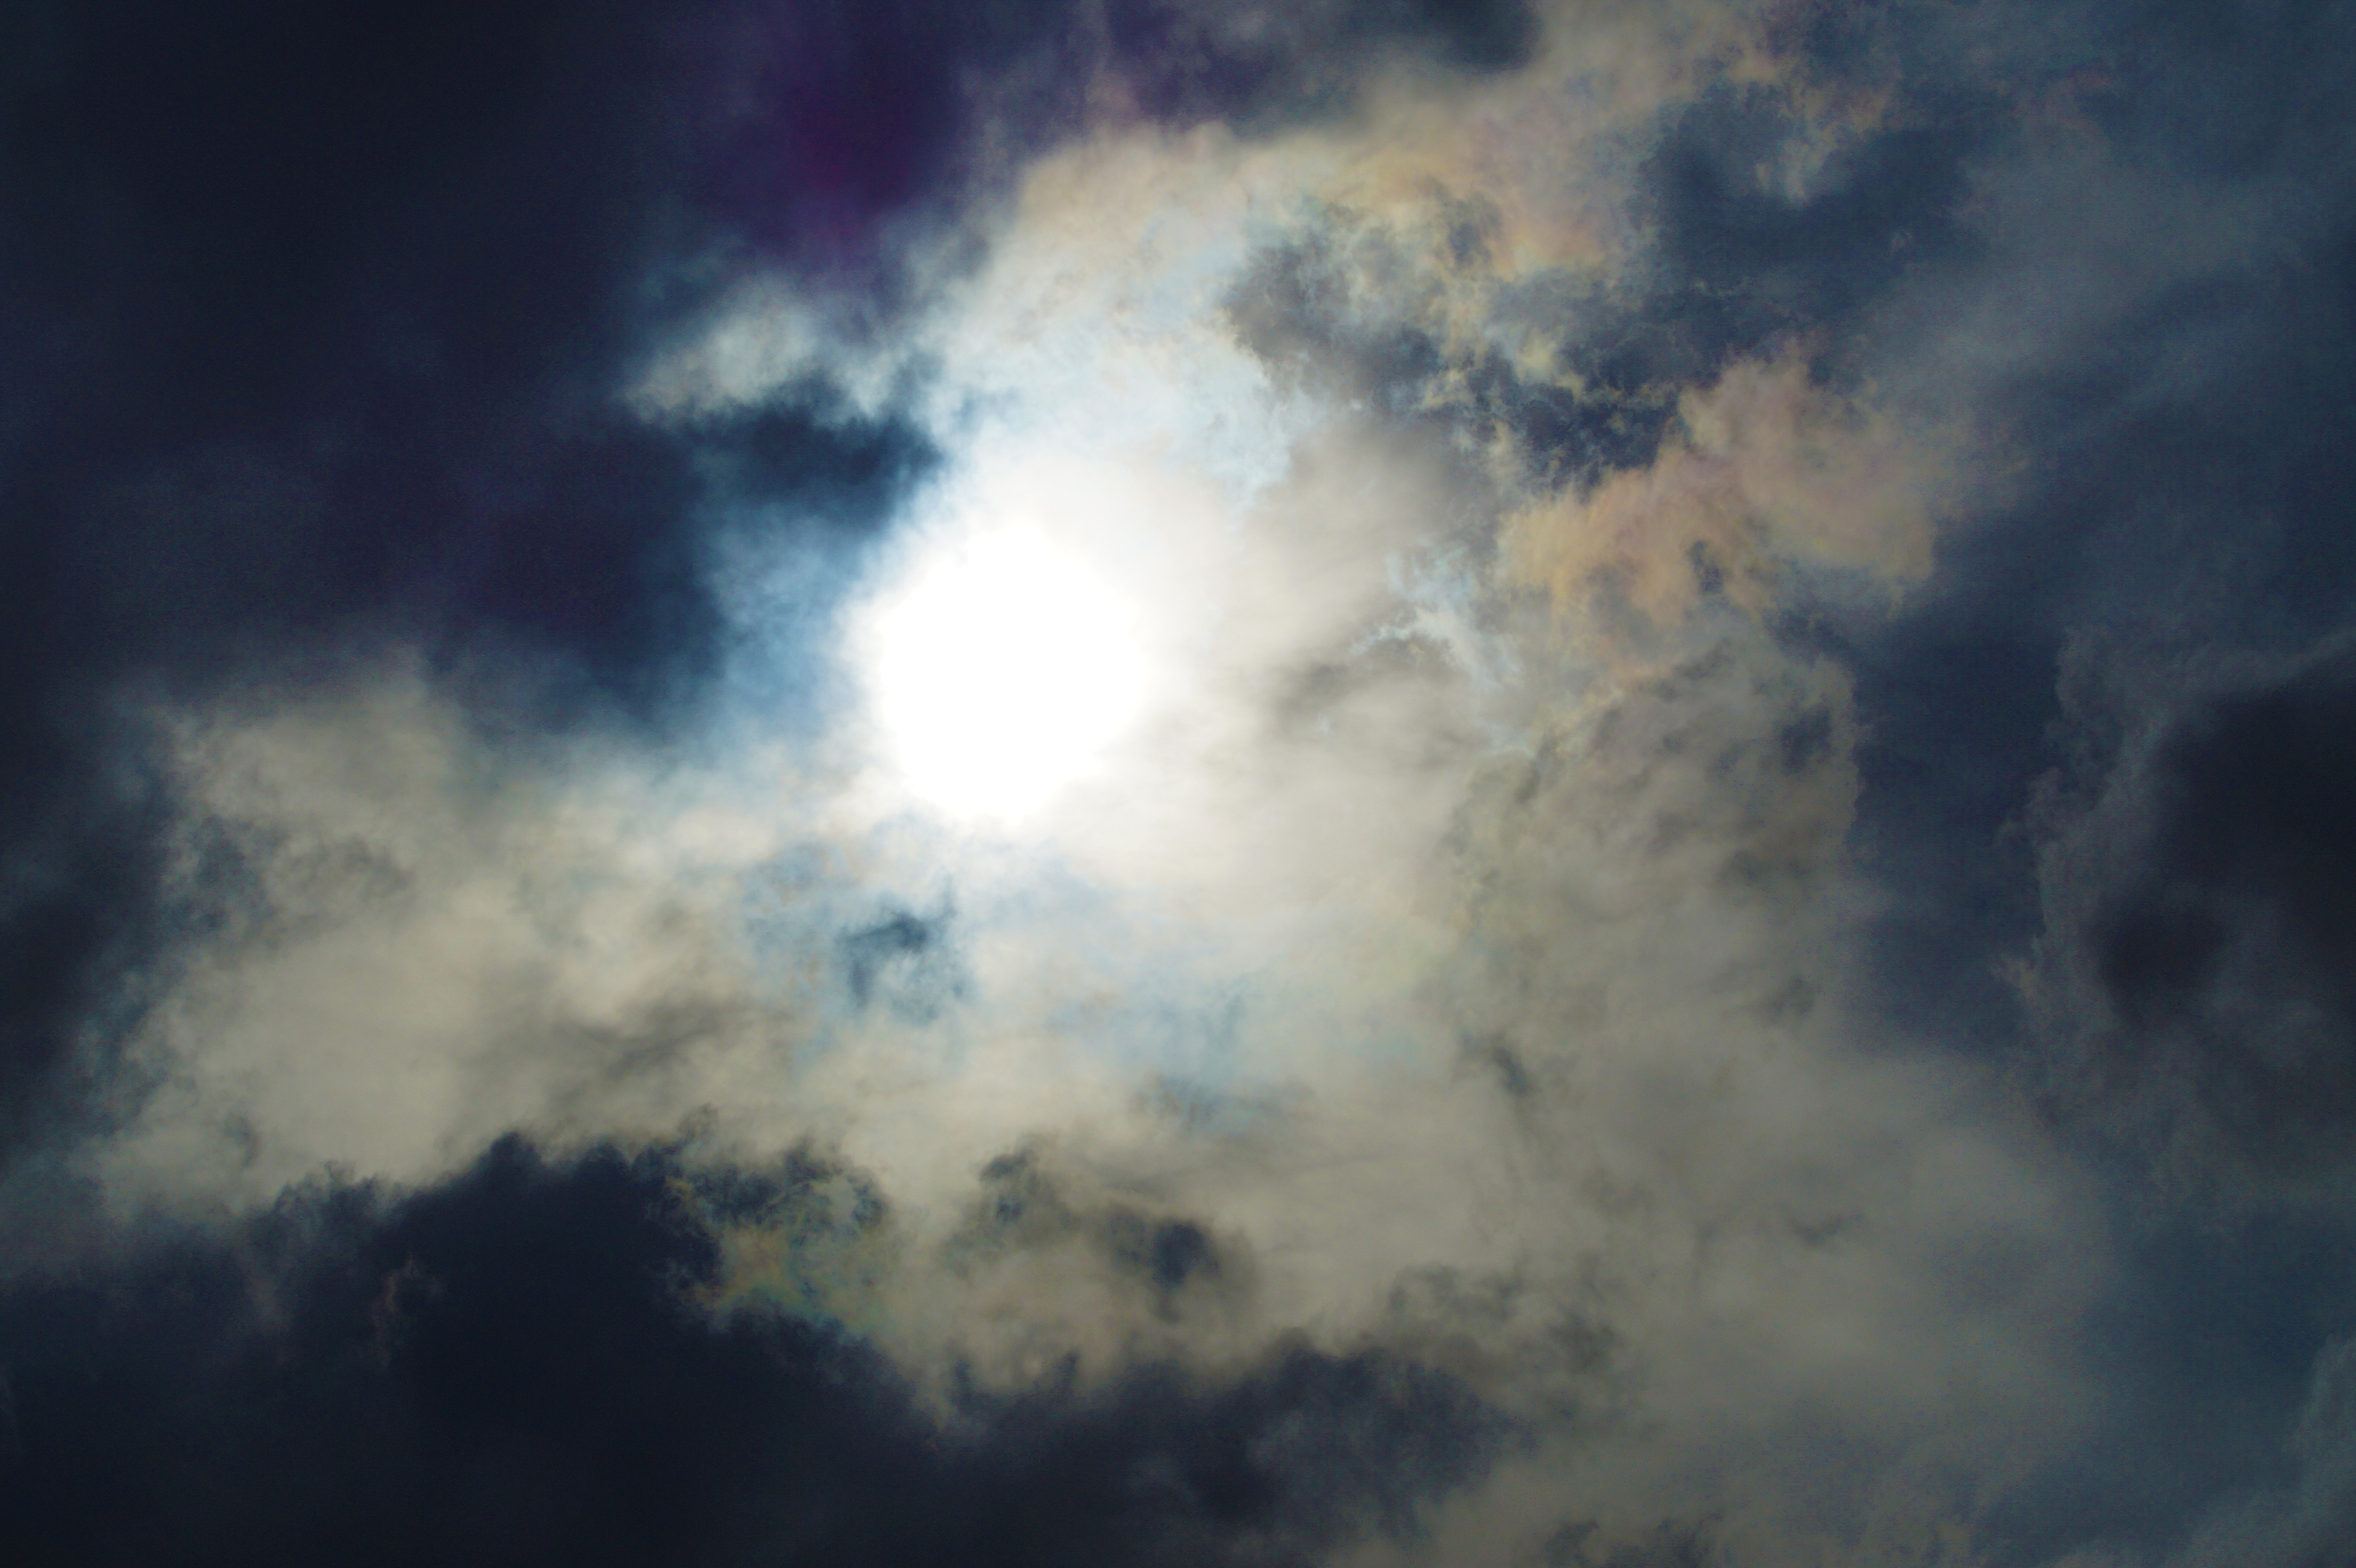
cloud, sky, sun, sunlight, morning, dawn, atmosphere, clouds, dramatic, meteorological phenomenon, atmospheric phenomenon, atmosphere of earth